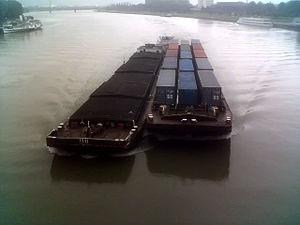
Autriche, Linz, Danube